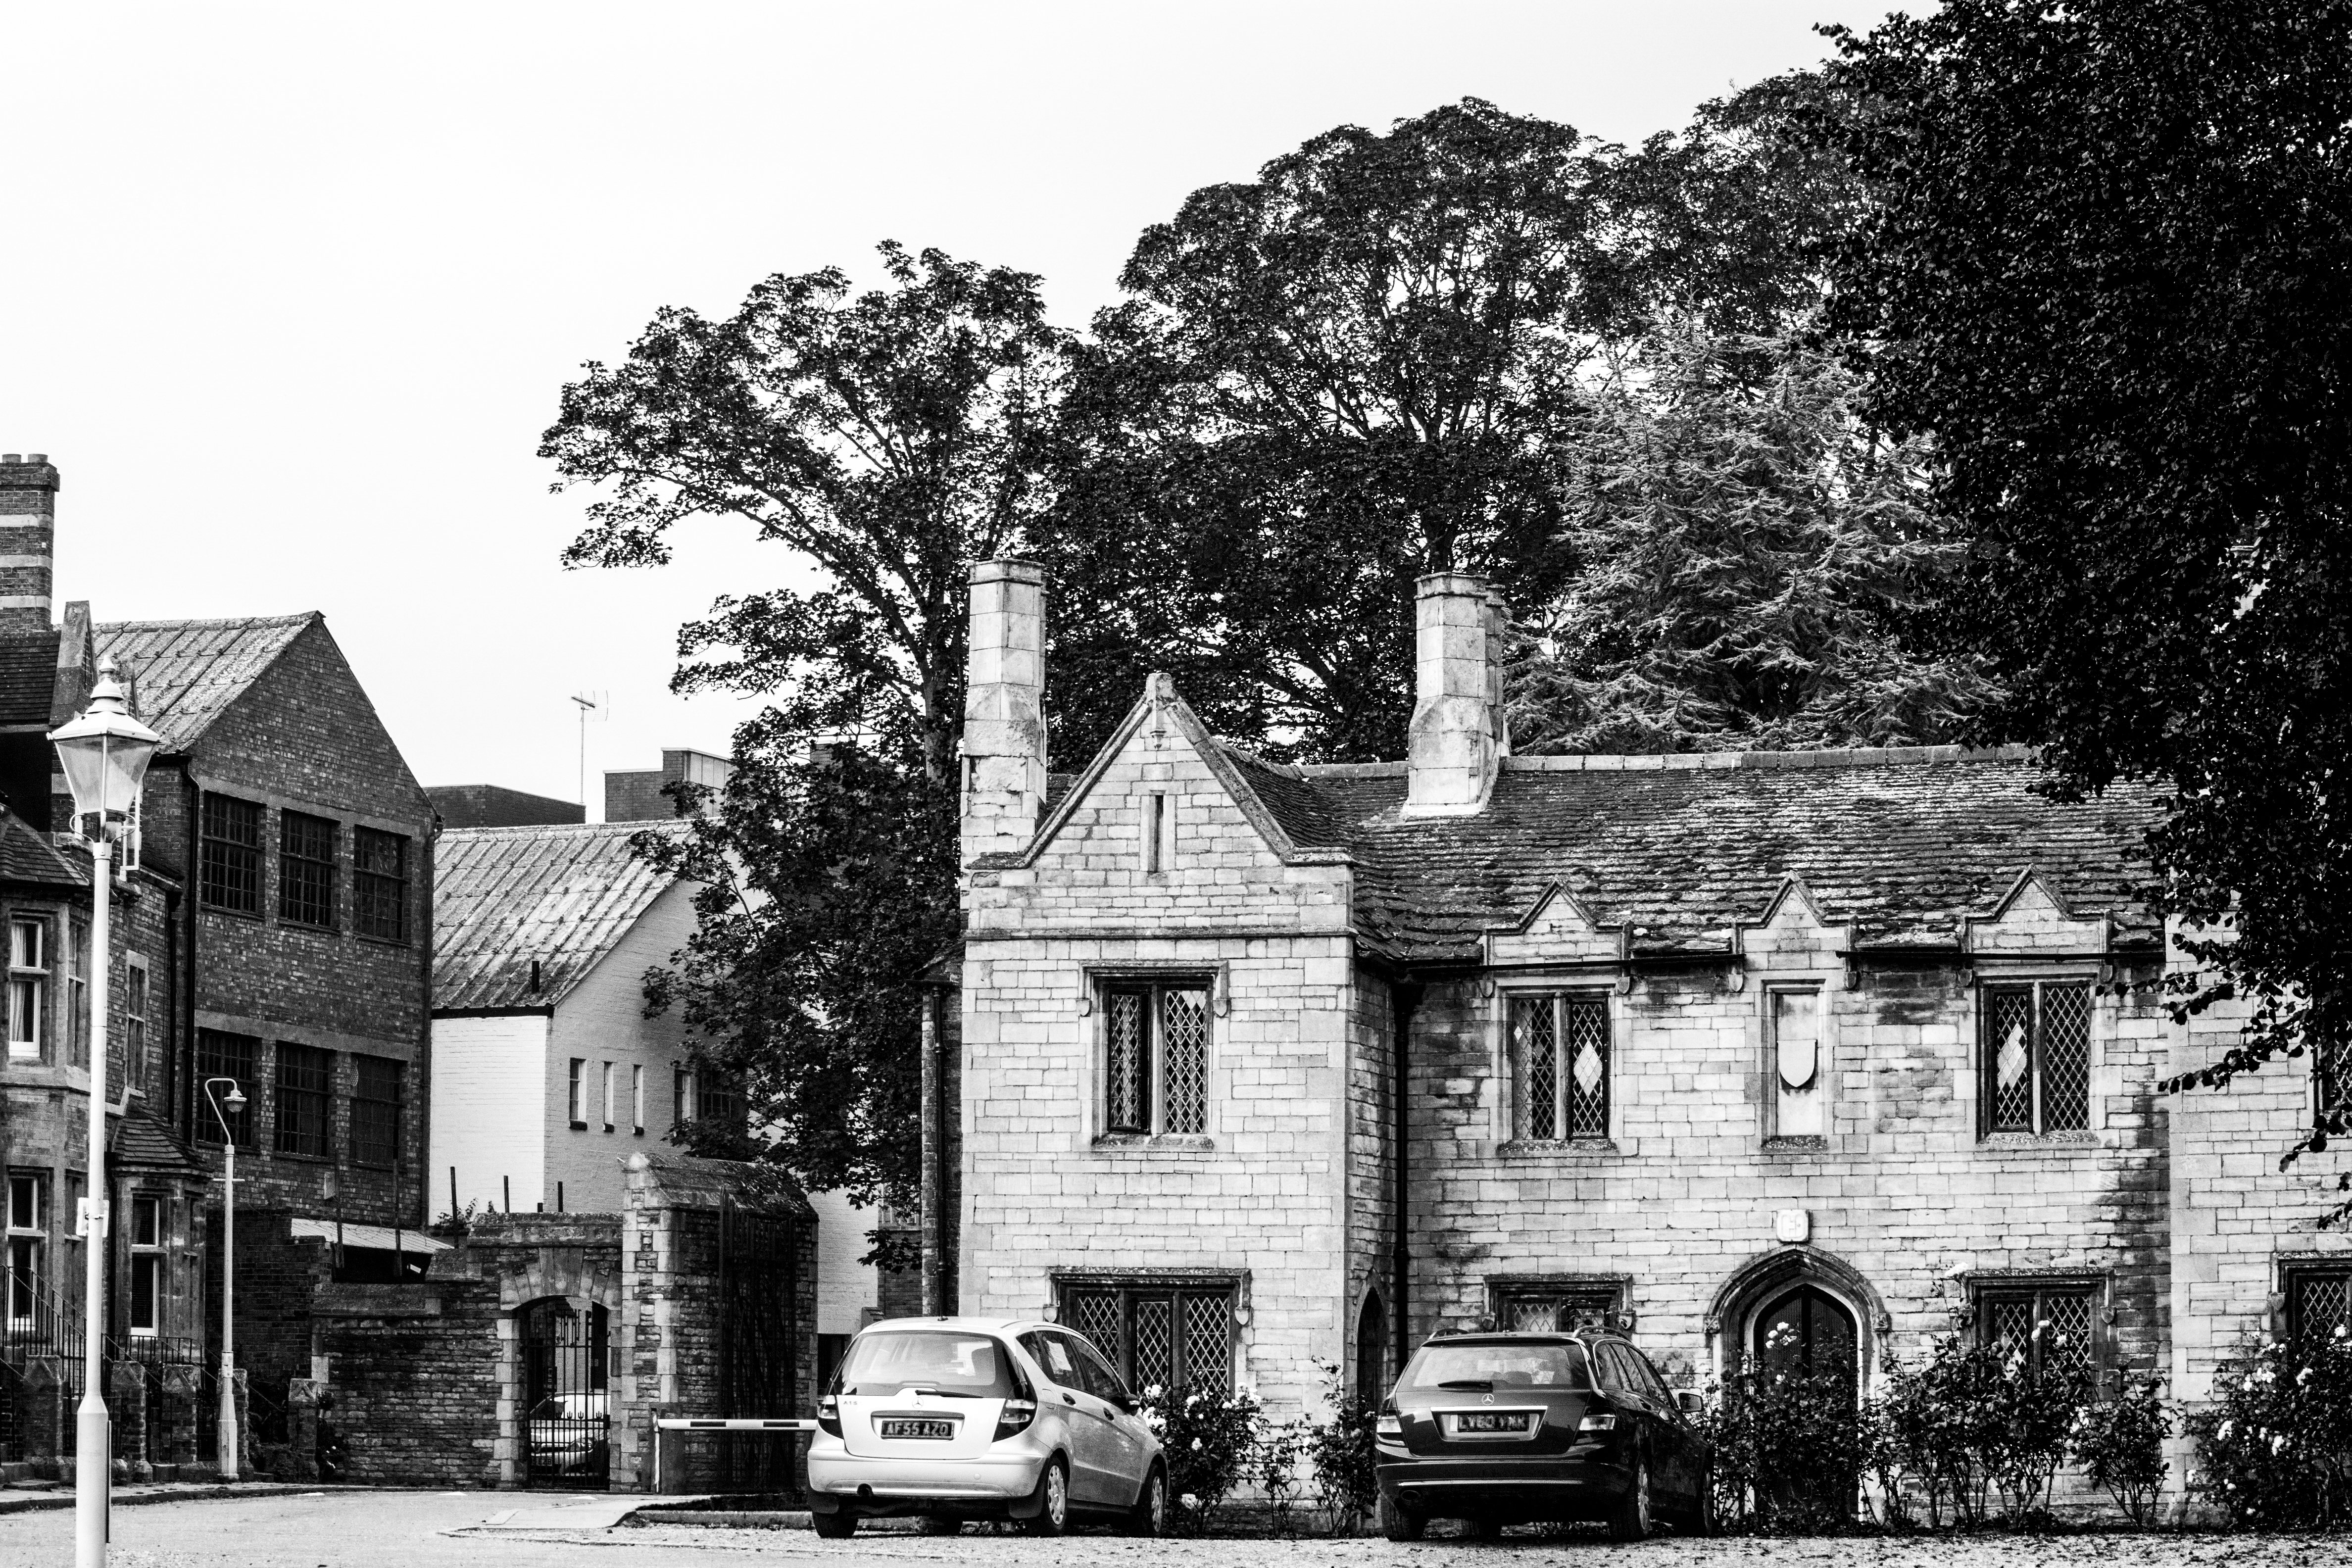
black and white, mansion, house, town, building, home, suburb, monochrome, uk, blackandwhite, history, estate, peterborough, neighbourhood, monochrome photography, residential area